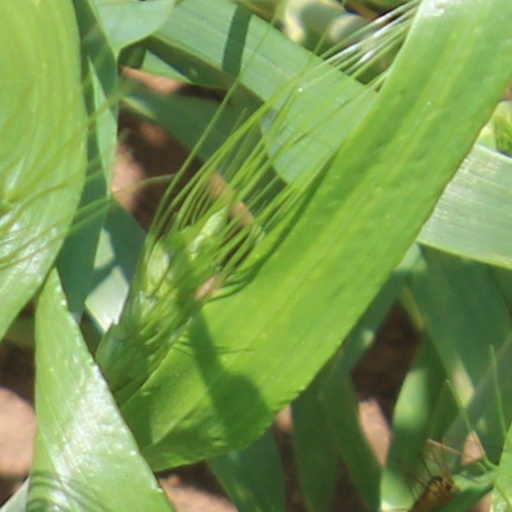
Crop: wheat